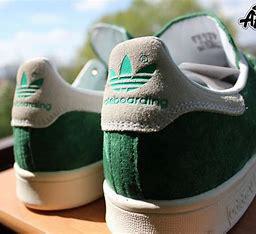
Brand: adidas
Model: Stan Smith Skate